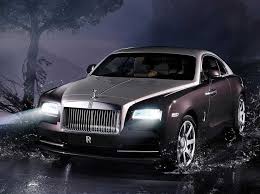
Label: noambulance